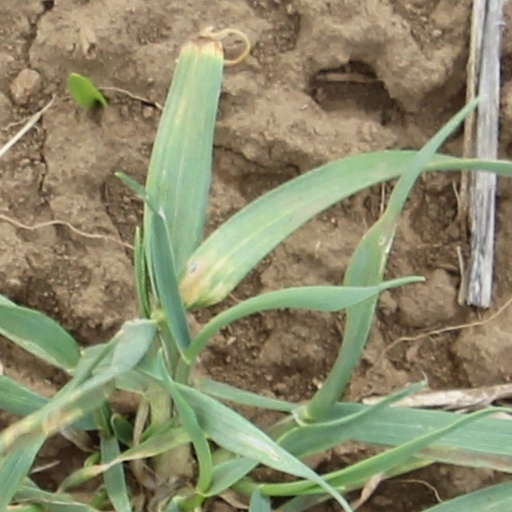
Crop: wheat